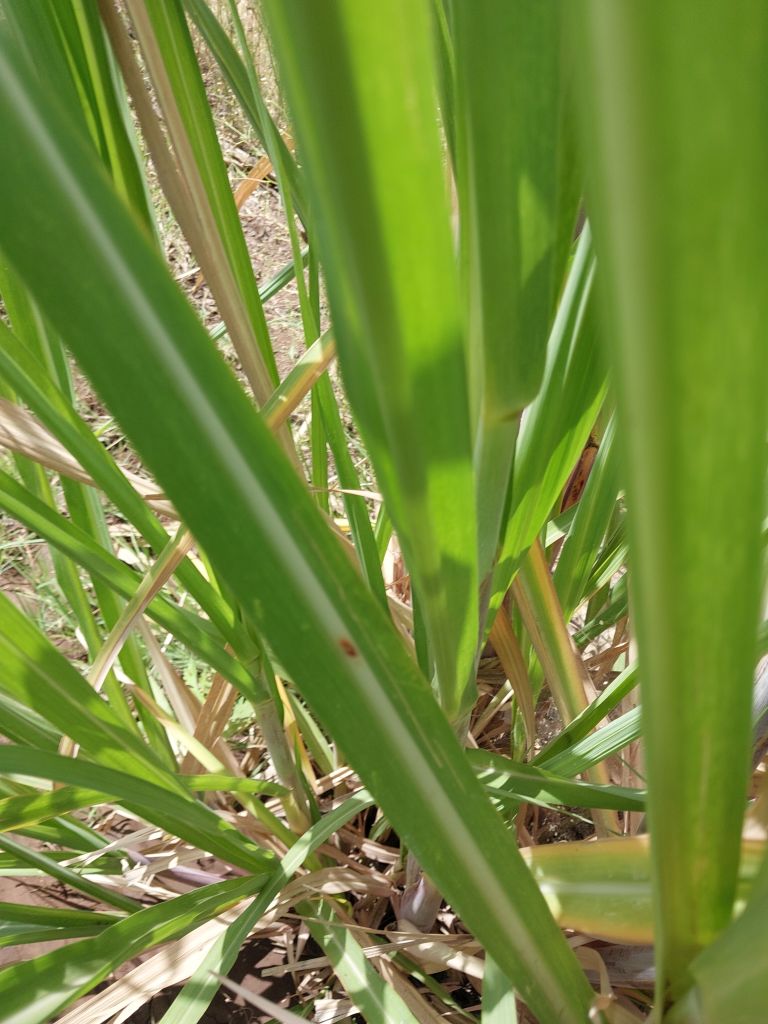
Label: Brown Spot